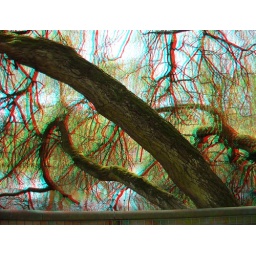
Crystal Palace Park in anaglyph 3D stereo red cyan glasses to view